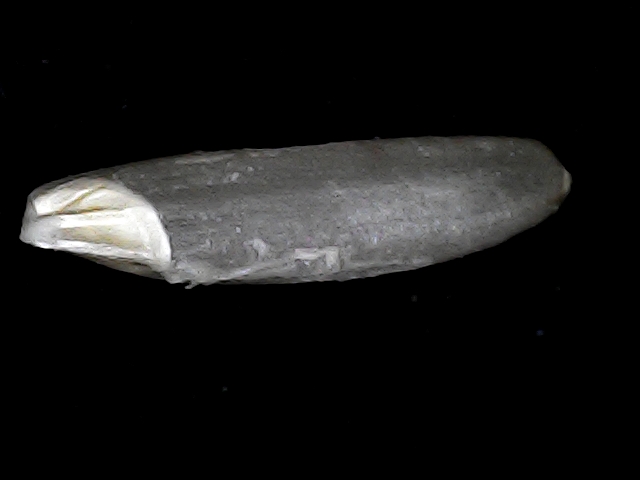
Rice variety: BD70